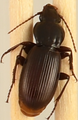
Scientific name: Pterostichus restrictus
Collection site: Niwot Ridge NEON (NIWO), plot NIWO_001